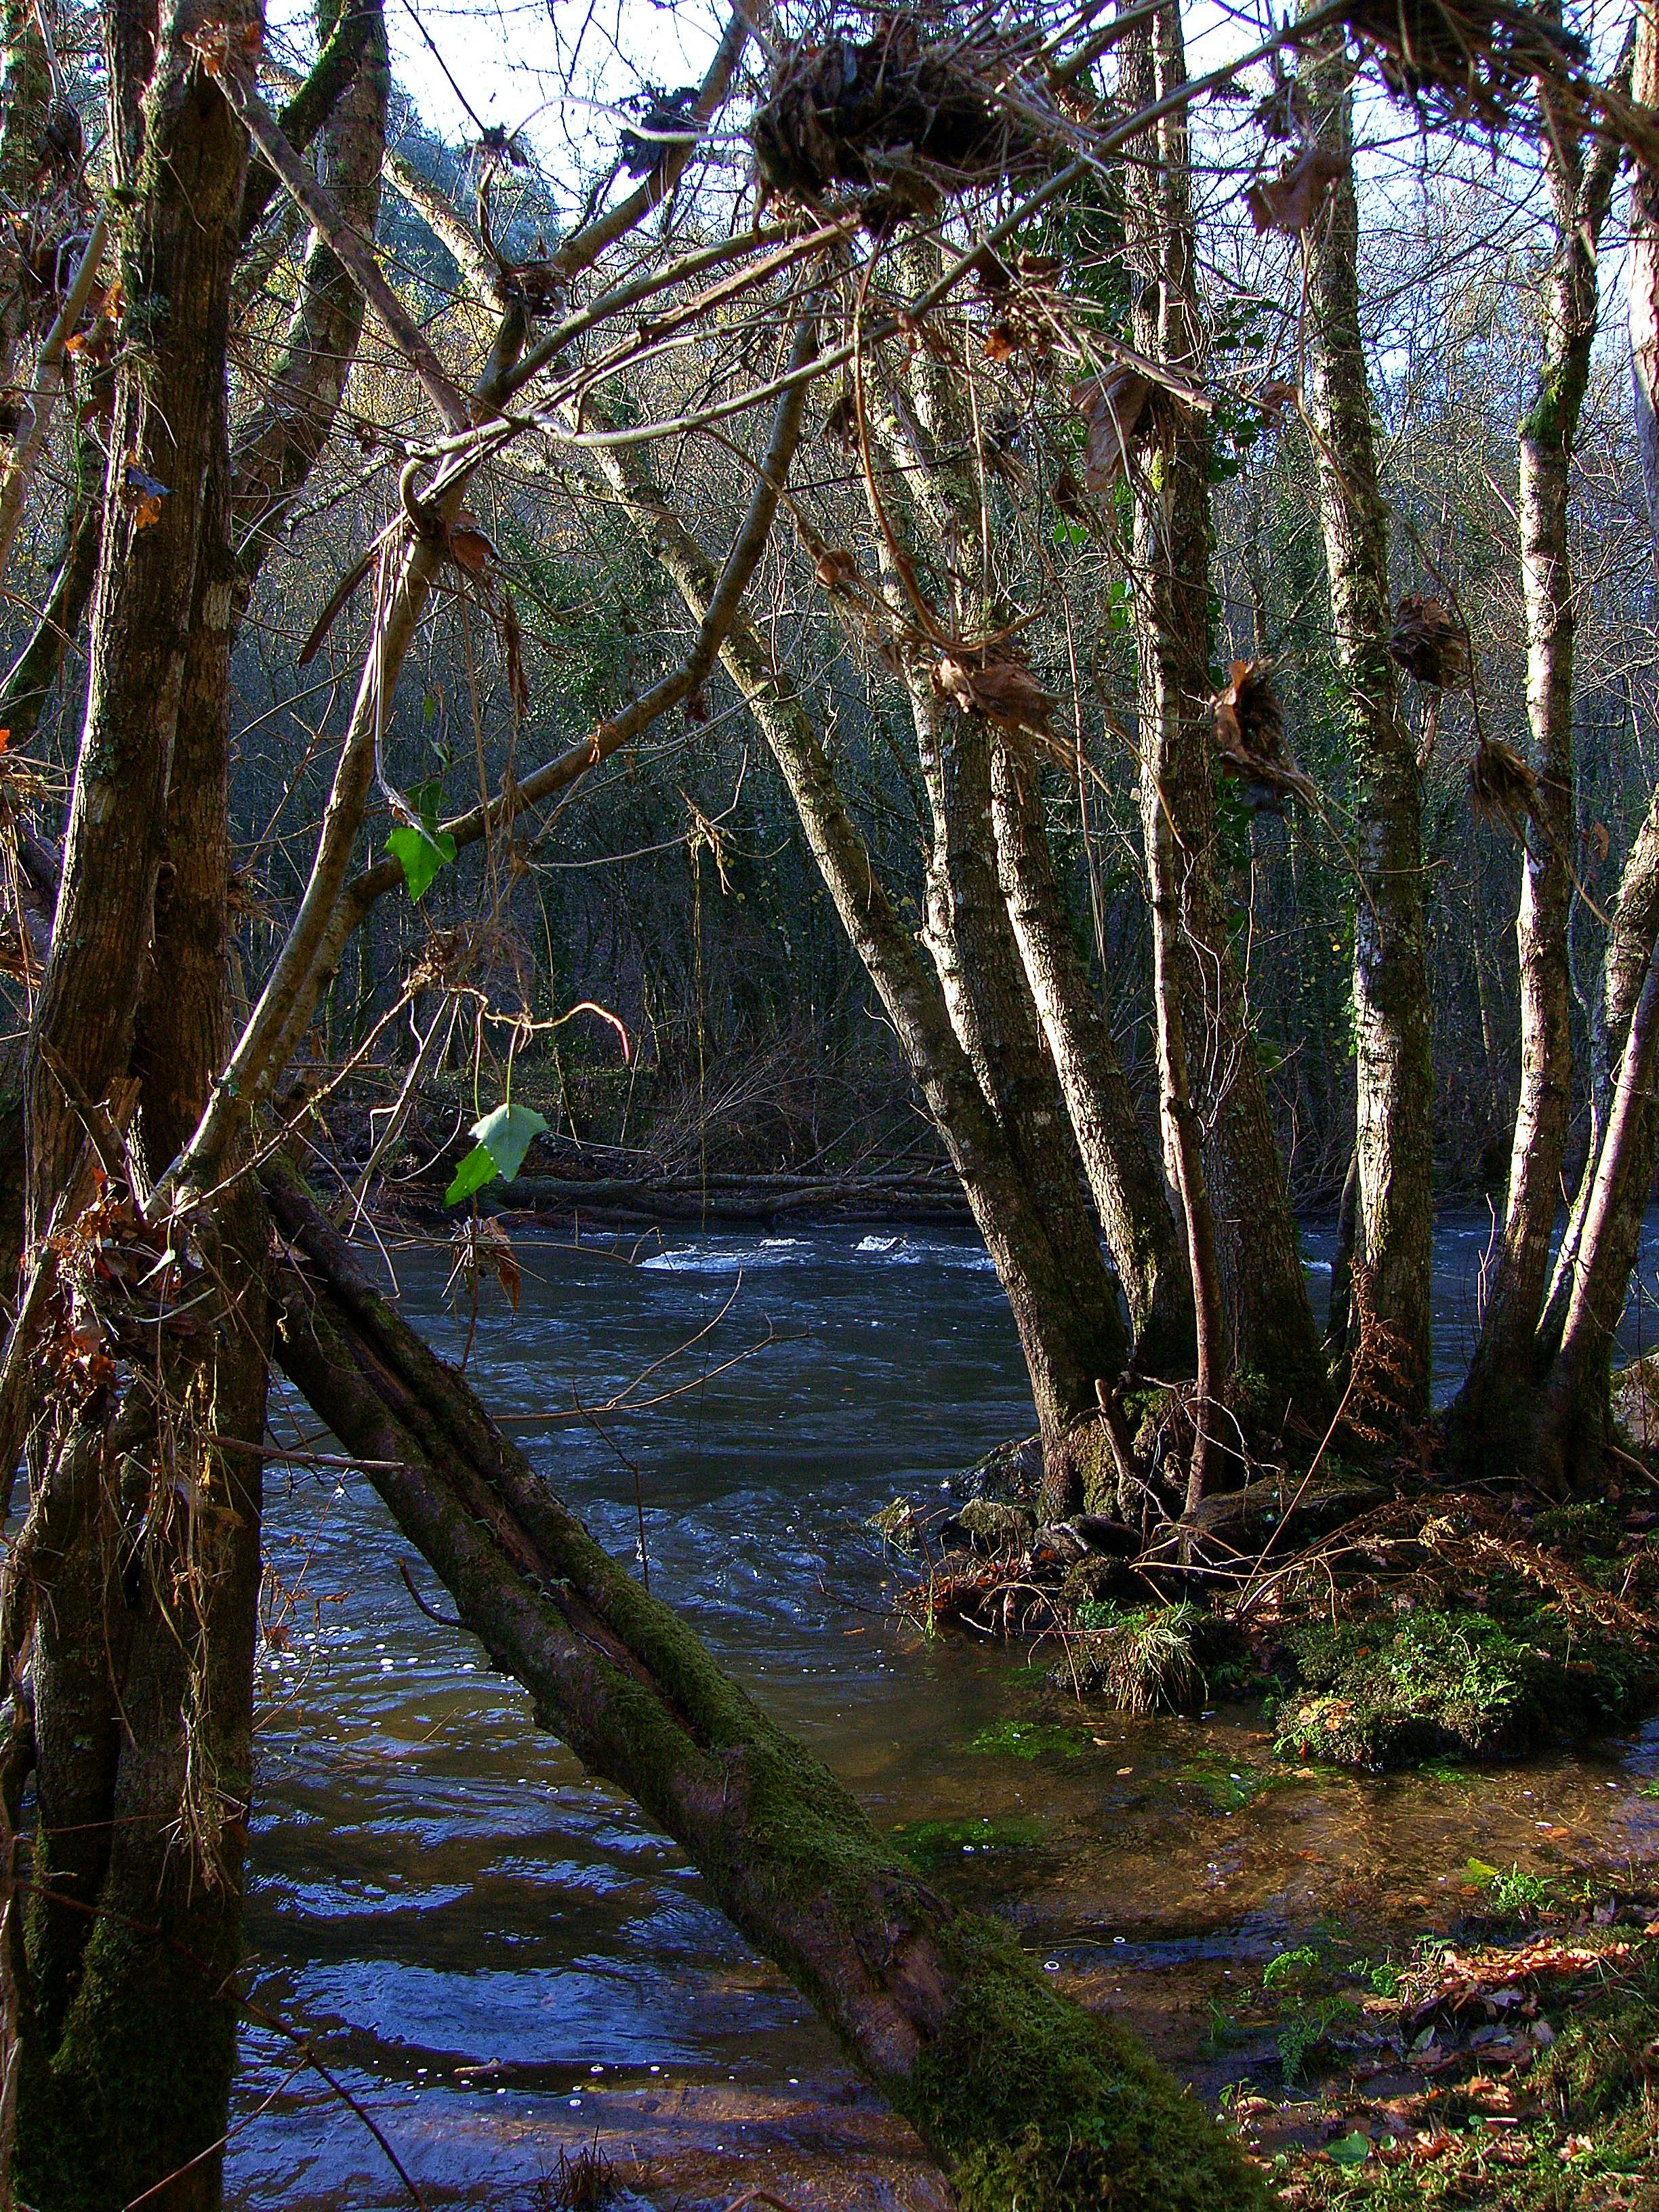
tree, water, nature, forest, wilderness, branch, leaf, river, stream, reflection, autumn, season, wetland, woodland, habitat, ggl1, natural environment, woody plant